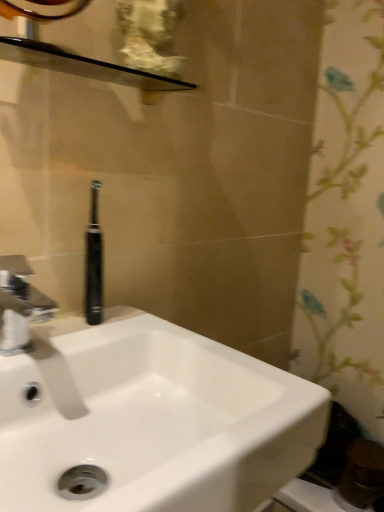
Question: There is one balustrade behind the white glossy sink at center. Please locate it and provide its 2D coordinates.
Answer: [(0.221, 0.129)]